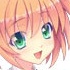
Portrait style: Anime Portrait